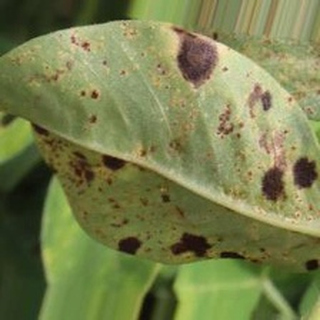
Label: groundnut_rust